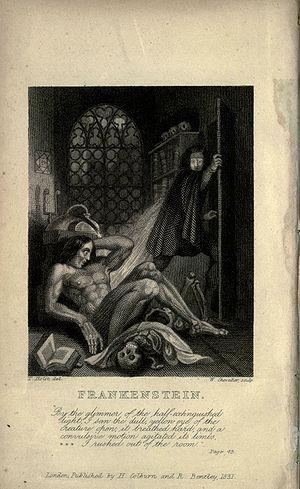
Mary Shelley sous-titre son roman, communément appelé Frankenstein, « Le Prométhée moderne ».
Frankenstein ou le Prométhée moderne, roman de Mary Shelley, d'abord publié avec une préface de Percy Shelley en 1818, puis revu en 1831 et, cette fois, préfacé par l'auteur, présente de multiples références à la fois mythologiques, scientifiques, philosophiques et littéraires. Parmi ces dernières, prévalent celles se référant au Paradis perdu de John Milton, poème épique datant de 1667, qui concerne la vision chrétienne de l'origine de l'homme, la tentation d'Adam et Ève par Satan, puis leur expulsion du jardin d'Éden.
Lorsque Frankenstein de Mary Shelley a été publié en 1818, le roman s'est d'emblée trouvé catalogué gothique et, de plus, à quelques exceptions près, promu au rang de chef-d'œuvre.